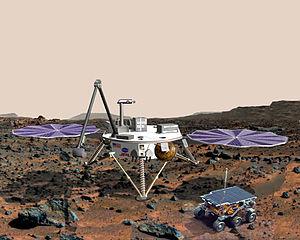
Le programme Mars Surveyor est un ensemble de missions spatiales de la NASA à bas coût dont l'objectif était d'explorer la planète Mars. Le programme devait lancer une paire de sondes spatiales vers Mars tous les deux ans à compter de 1996 jusqu'en 2005. Après la brillante réussite de la mission Mars Global Surveyor le double échec en 1999 des missions Mars Polar Lander et Mars Climate Orbiter met fin au programme.